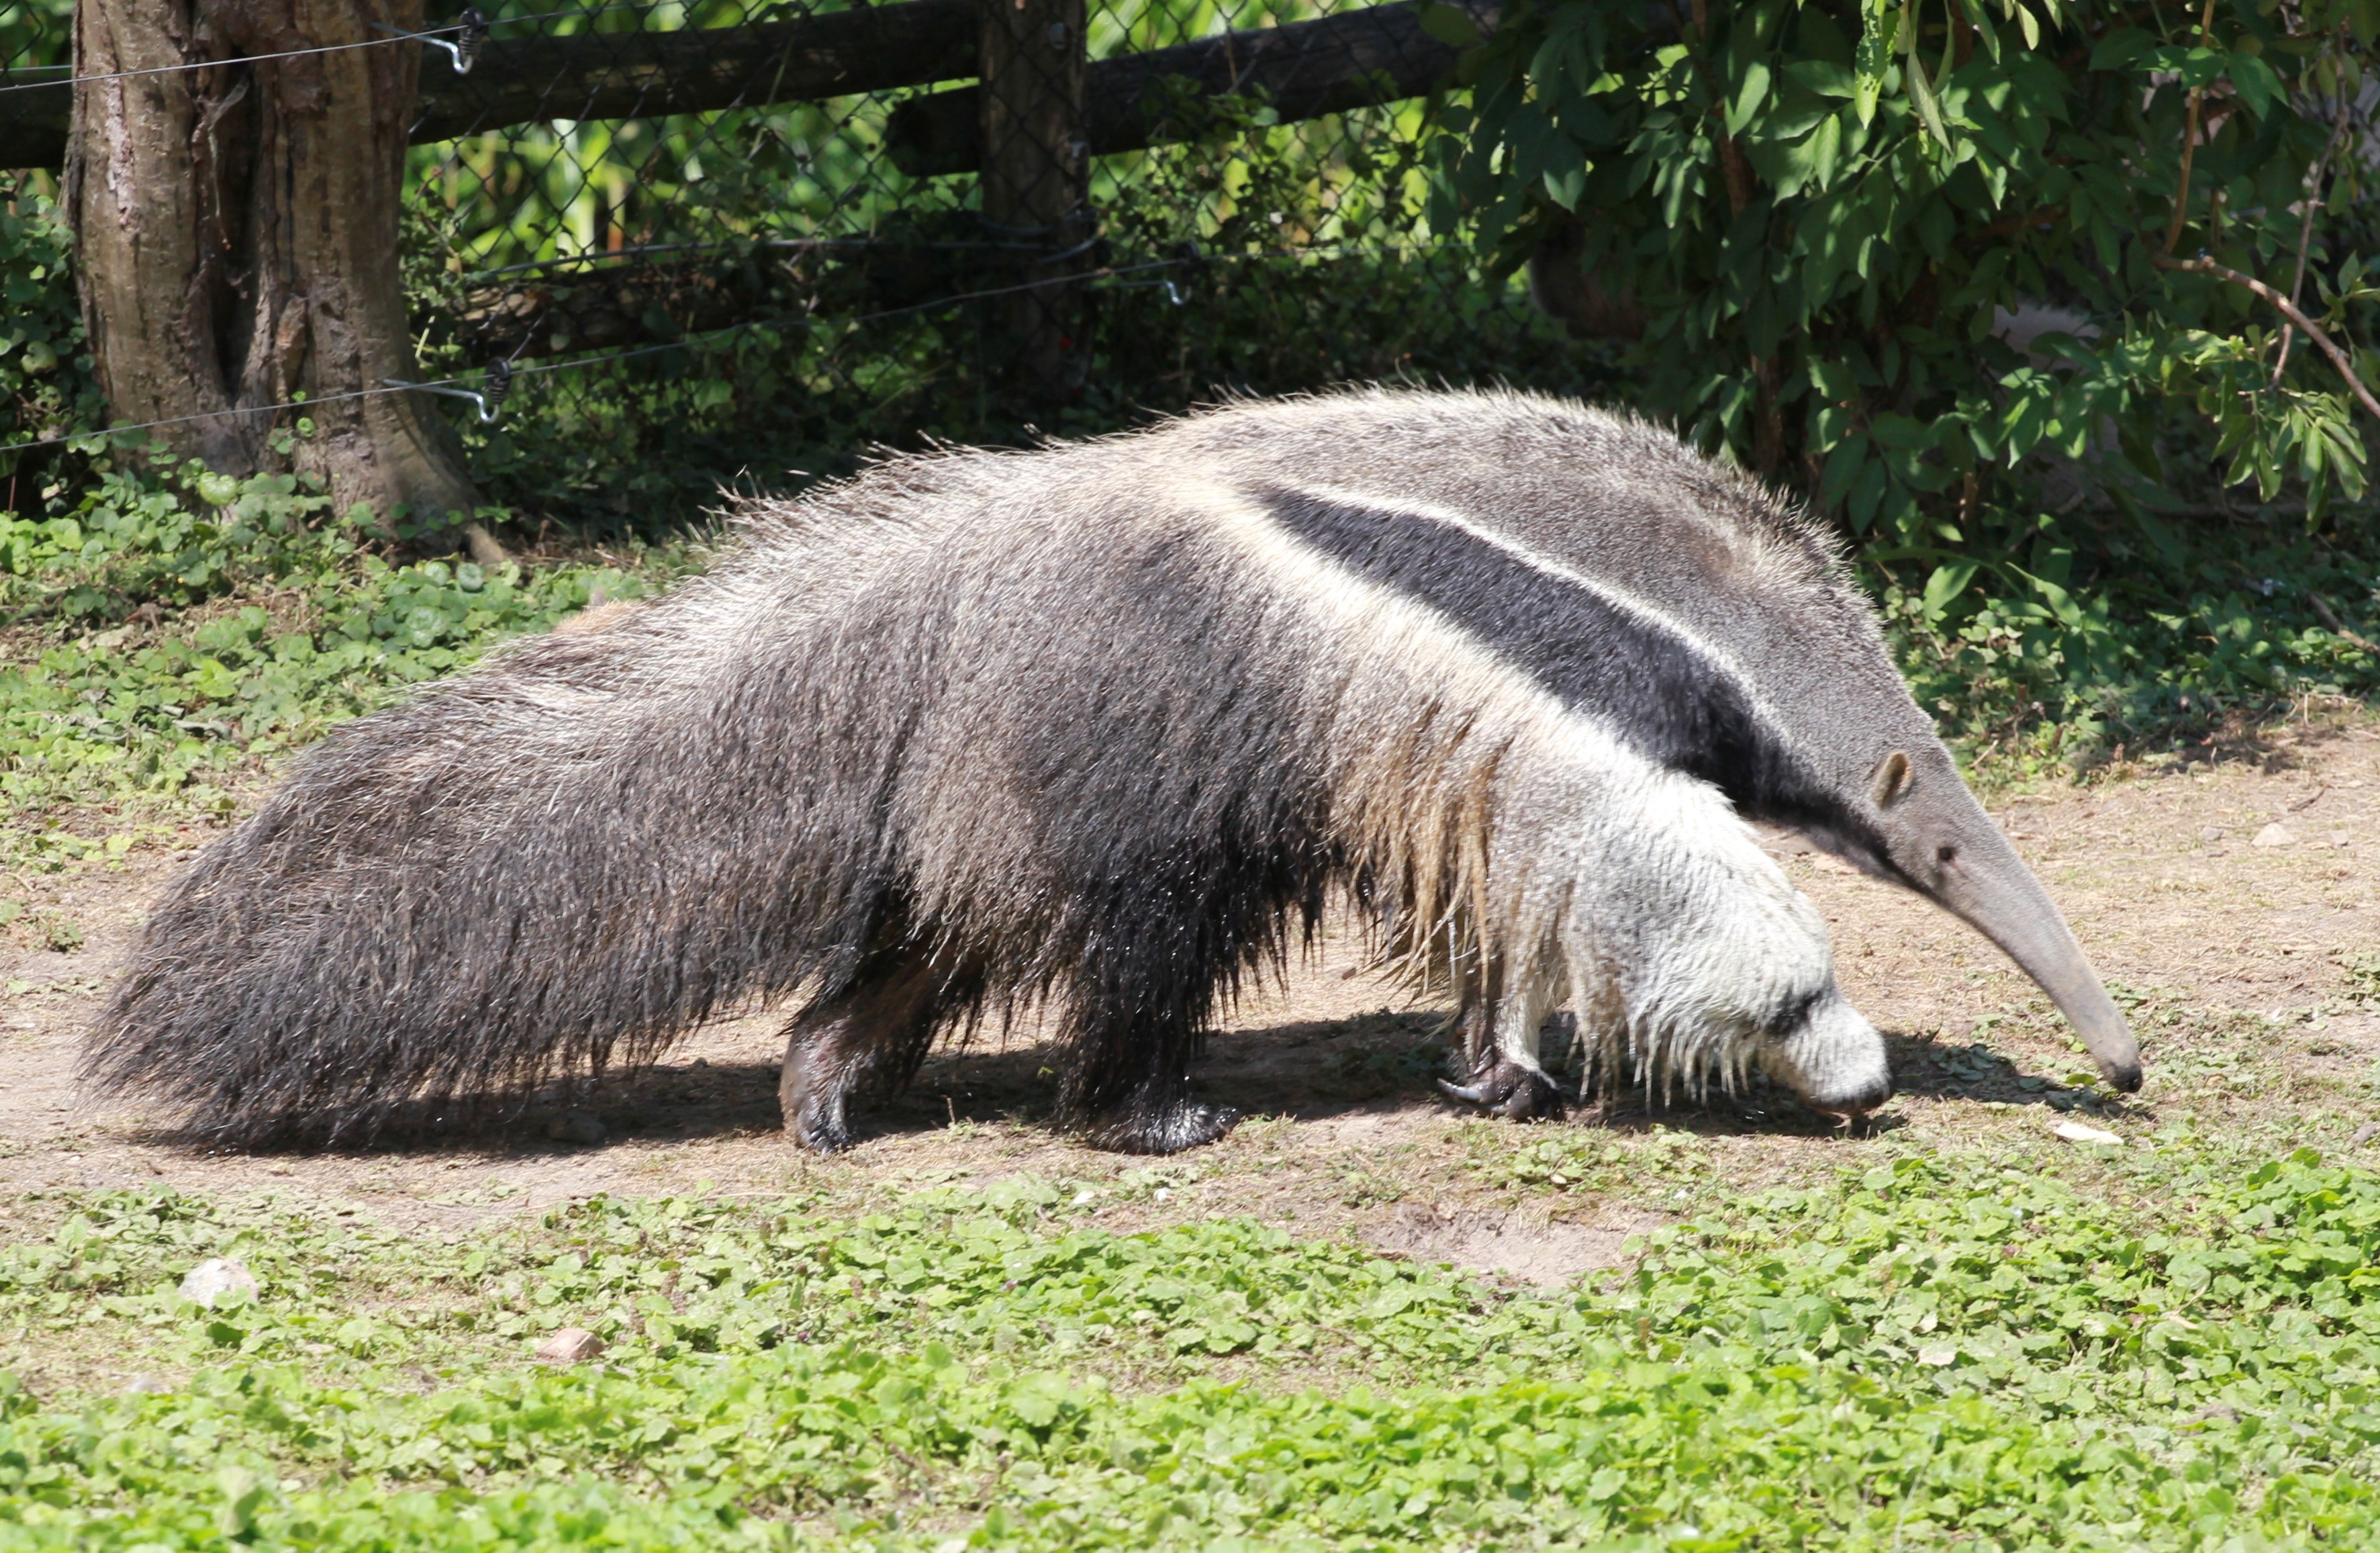
nature, wildlife, zoo, mammal, fauna, vertebrate, marsupial, pilosa, badger, anteater